35th Flying Training Squadron

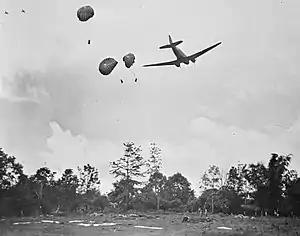
C47 releases rations near Myitkyina, Burma

The squadron was first activated in February 1942 as the 35th Transport Squadron at Olmsted Field, Pennsylvania and equipped with military models of the Douglas DC-3, primarily the C-47 Skytrain, for training. In June, the squadron moved to Westover Field, Massachusetts, where it was assigned to the 64th Transport Group and prepared for overseas movement, which occurred the following month, after it was redesignated the 35th Troop Carrier Squadron.